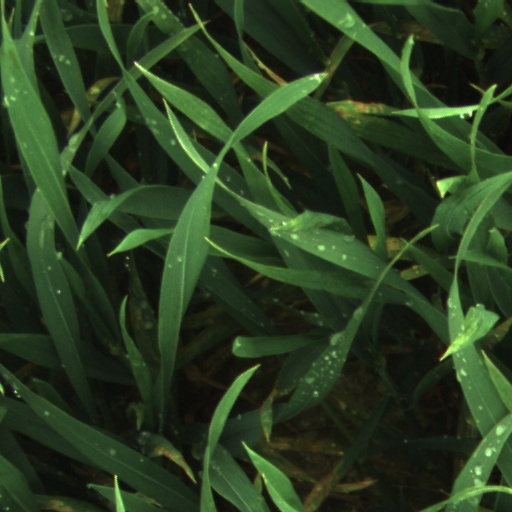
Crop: wheat